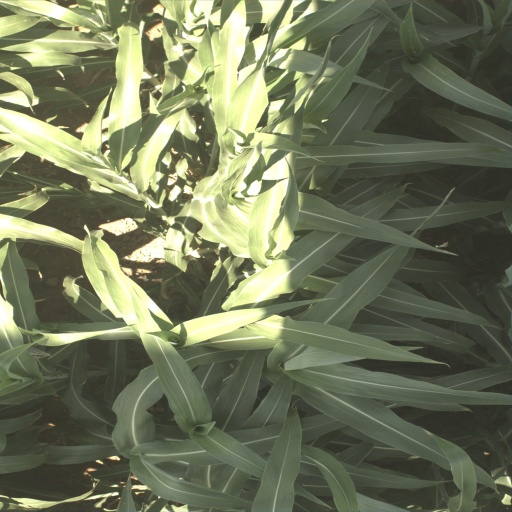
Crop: sorghum